Kostiantynivka Raion

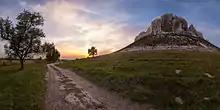
Rock formations close to the village of Bilokuzmynivka.

Kostiantynivka Raion was divided in a way that follows the general administrative scheme in Ukraine. Local government was also organized along a similar scheme nationwide. Consequently, raions were subdivided into councils, which were the prime level of administrative division in the country.